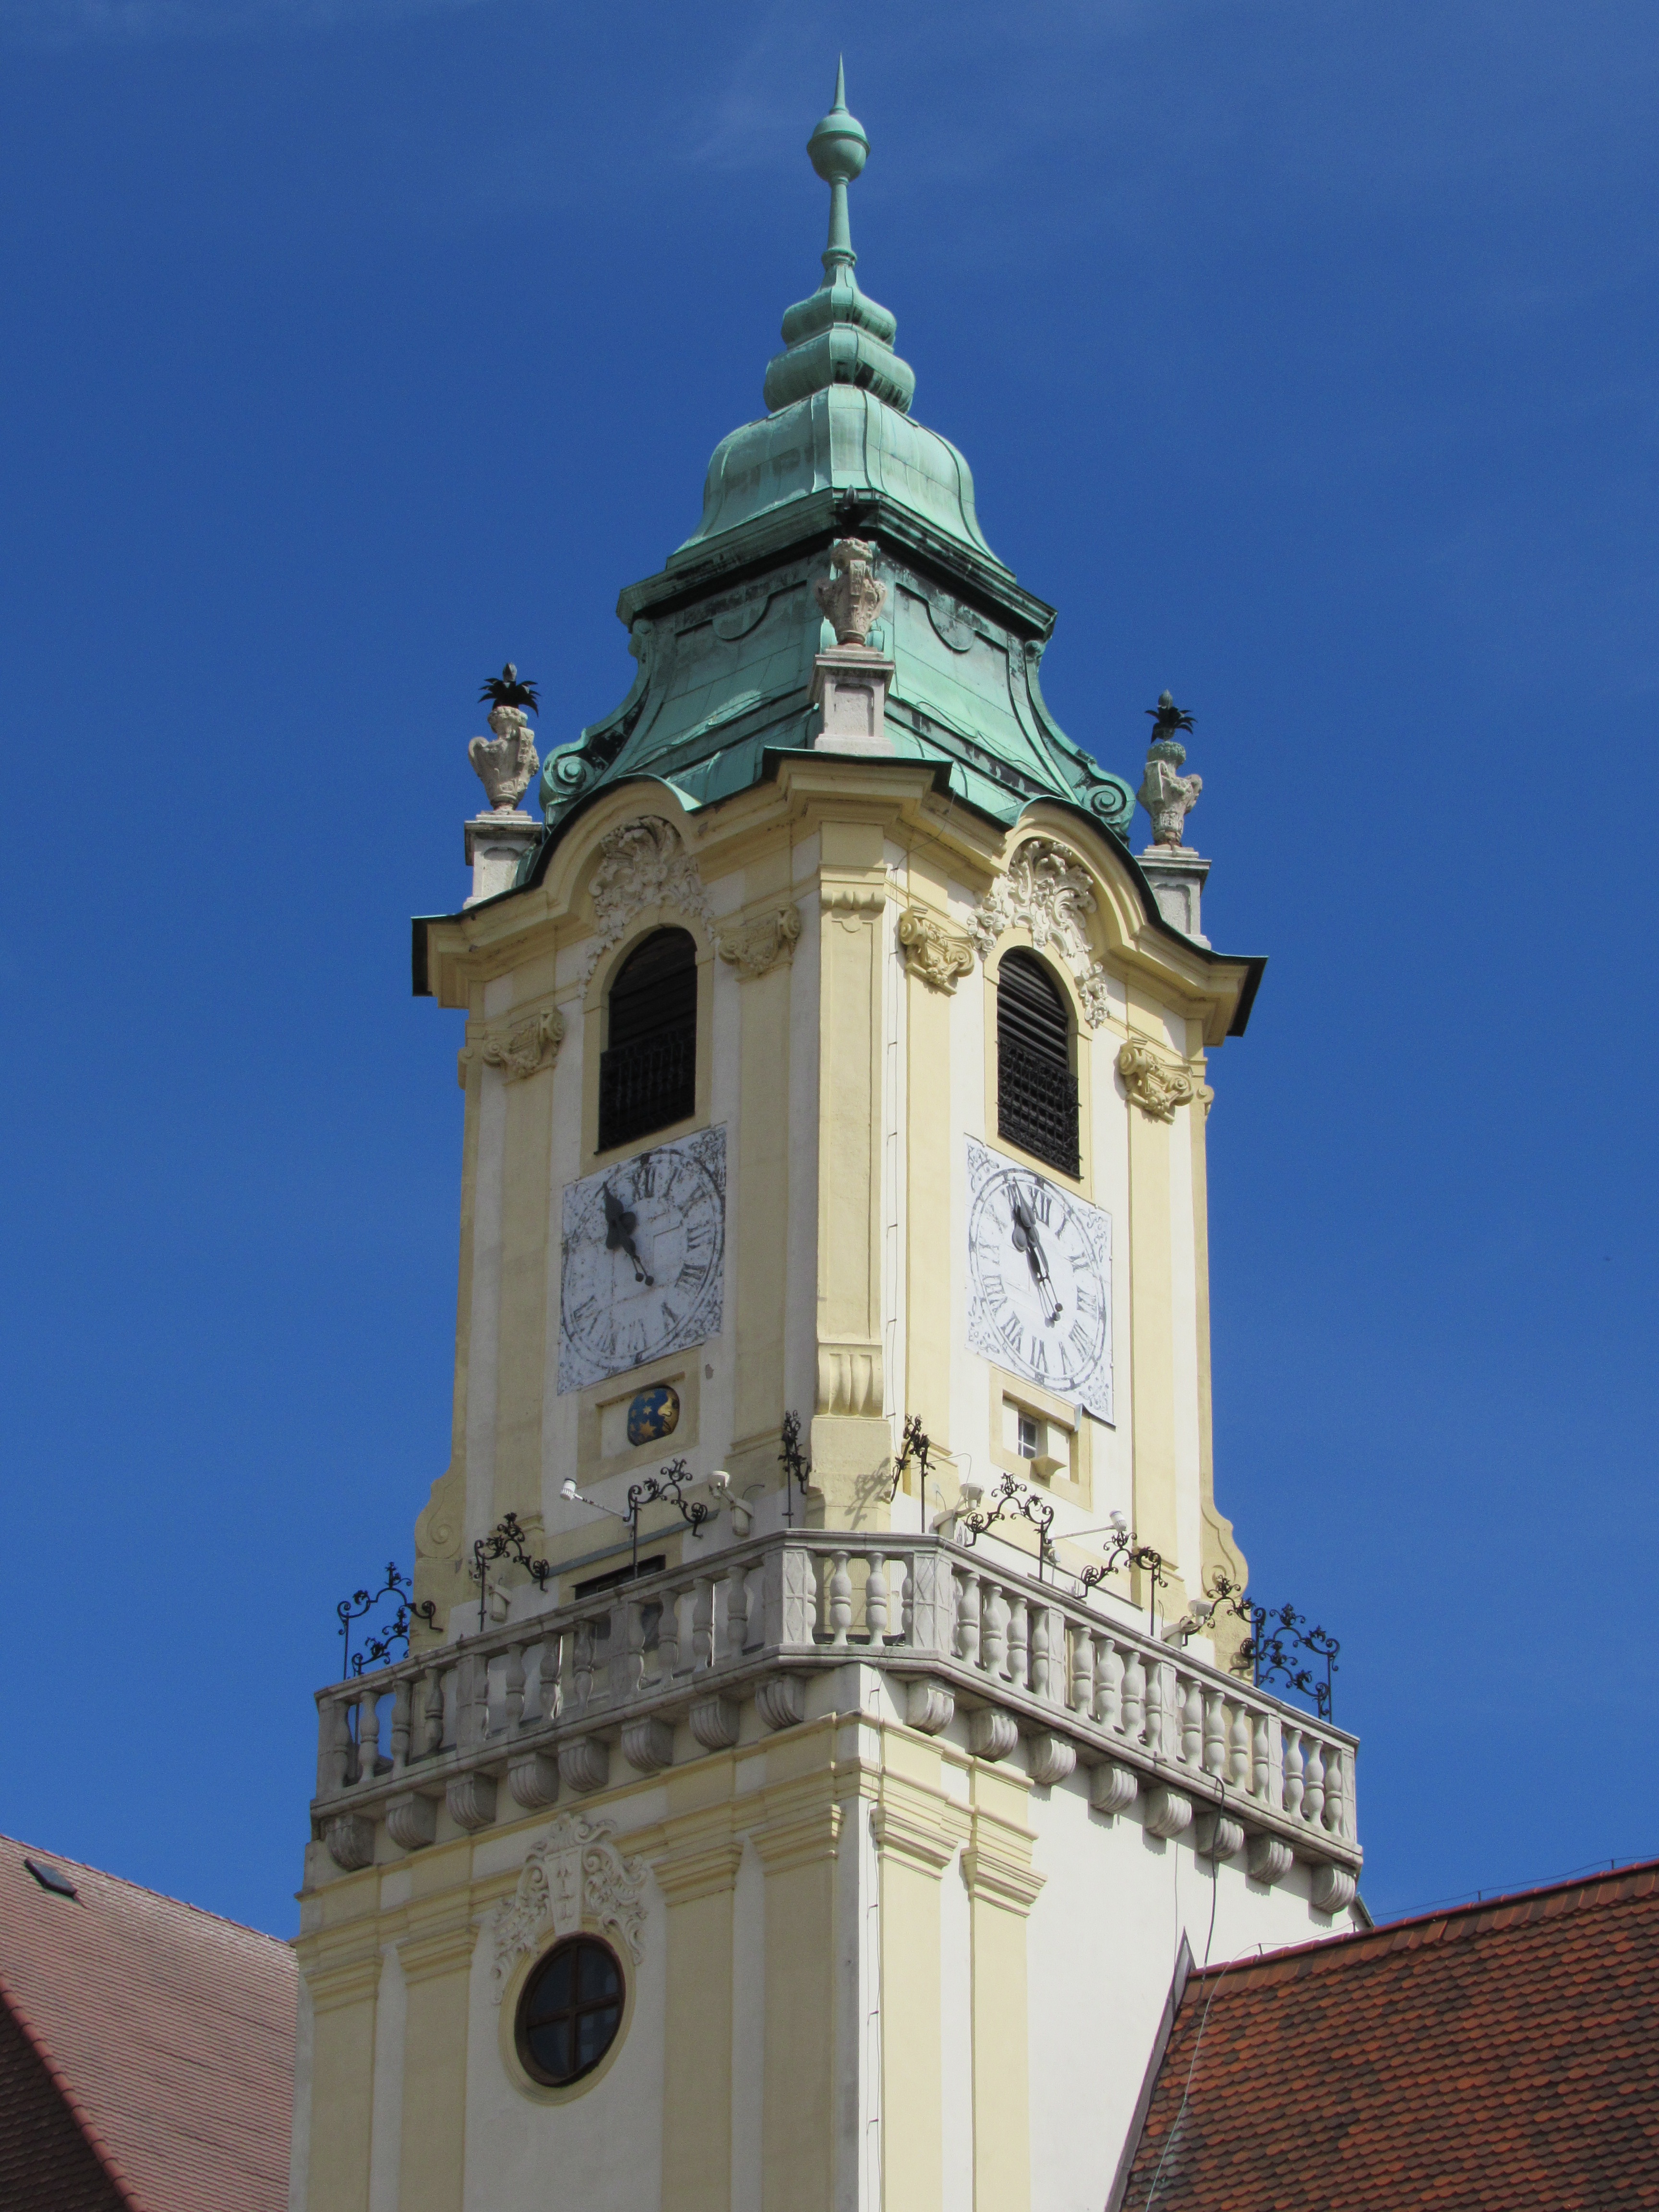
building, tower, landmark, facade, church, cathedral, place of worship, clock tower, bell tower, spire, steeple, center, basilica, dome, bratislava, slovakia